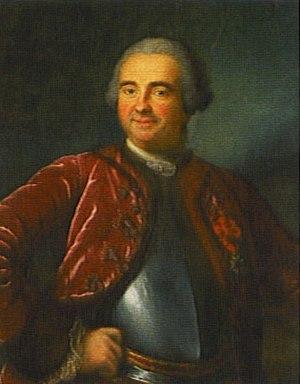
Liste des conseillers législatifs du Bas-Canada. Les personnes suivantes ont été membres du Conseil législatif de la Province du Bas-Canada.
Cette liste non exhaustive répertorie des personnalités nées à Toulon, en région Provence-Alpes-Côte d'Azur, en France, en suivant un classement par ordre alphabétique. Pour chaque personnalité; sont donnés : le nom, l'année de naissance, l'année de décès le cas échéant, ainsi que des précisions sur les qualités ou professions des personnes citées.
Cet article traite des événements qui se sont produits durant l'année 1756 au Canada.